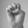
ASL letter: E